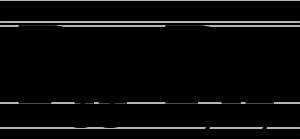
Ŗ, appelé R cédille, est un graphème utilisé dans la romanisation ALA-LC du romani de Bulgarie de l'alphabet cyrillique. Il s'agit de la lettre R diacritée d'une cédille.